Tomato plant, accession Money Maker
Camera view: vertical (180 deg); turntable rotation: 120 degrees
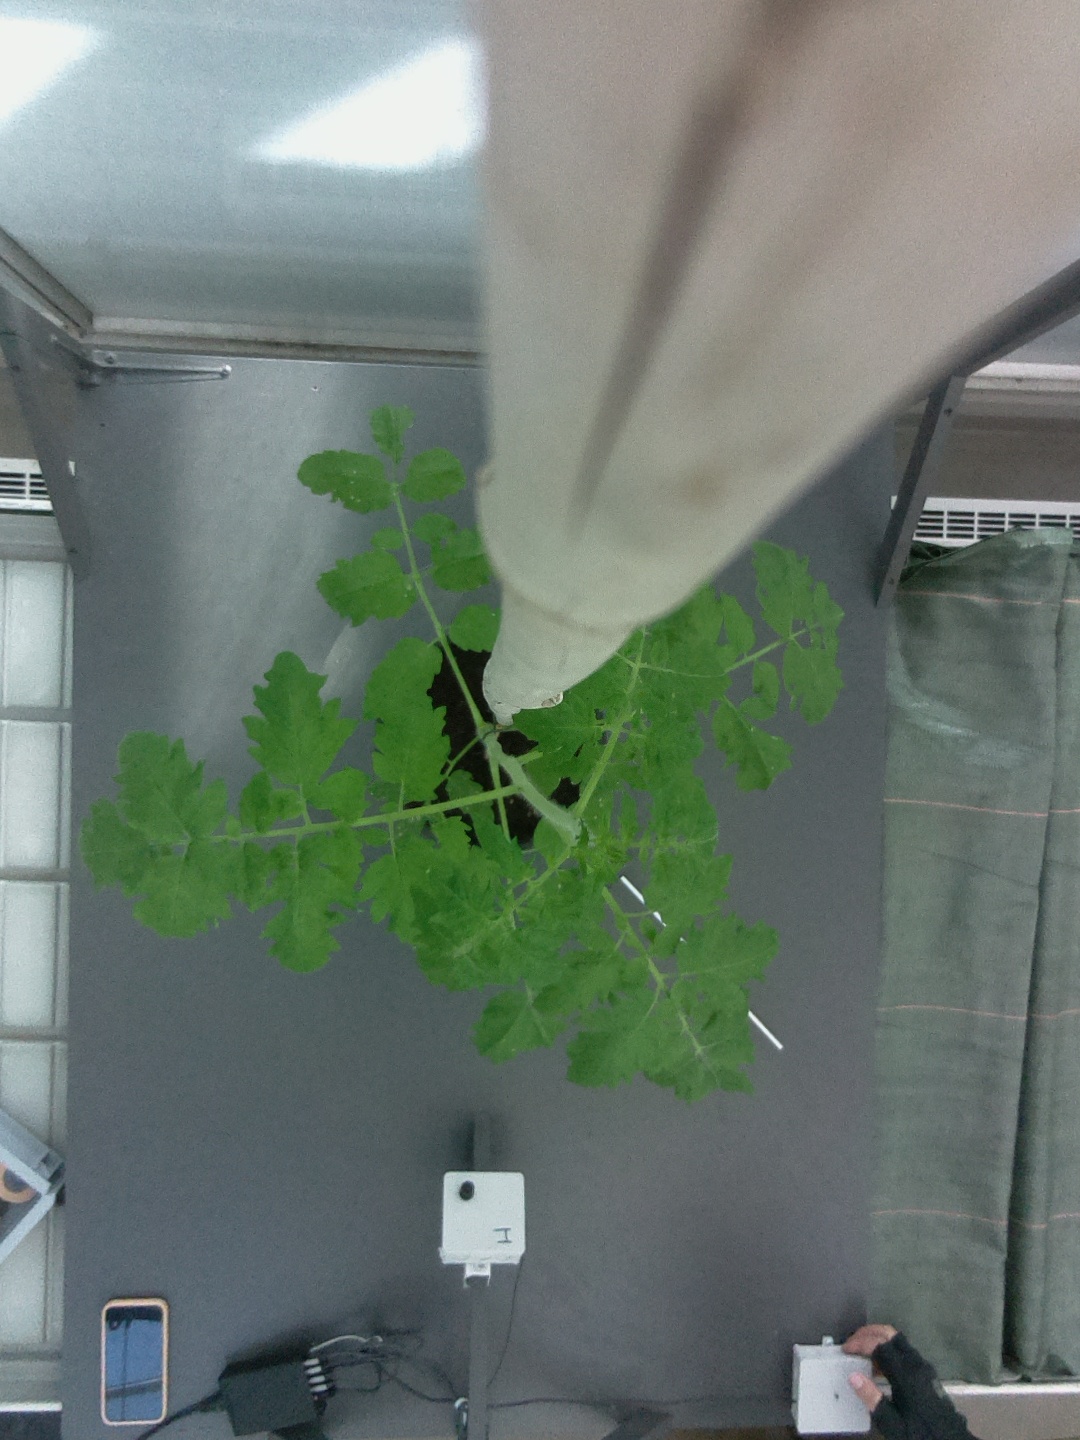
BBCH growth stage 21: 10%-20% Side shoots formed